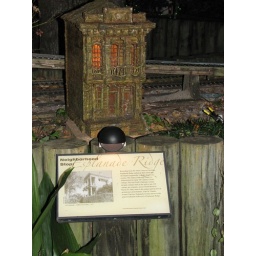
Model train exhibit with architectural models of the various styles of building in New Orleans and this region of Louisiana.